Pulmonary surfactant (medication)

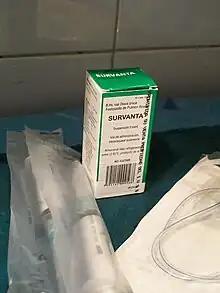
Carton of beractant (Survanta), surrounded by devices for its application.

Pulmonary surfactant is used as a medication to treat and prevent respiratory distress syndrome in newborn babies.